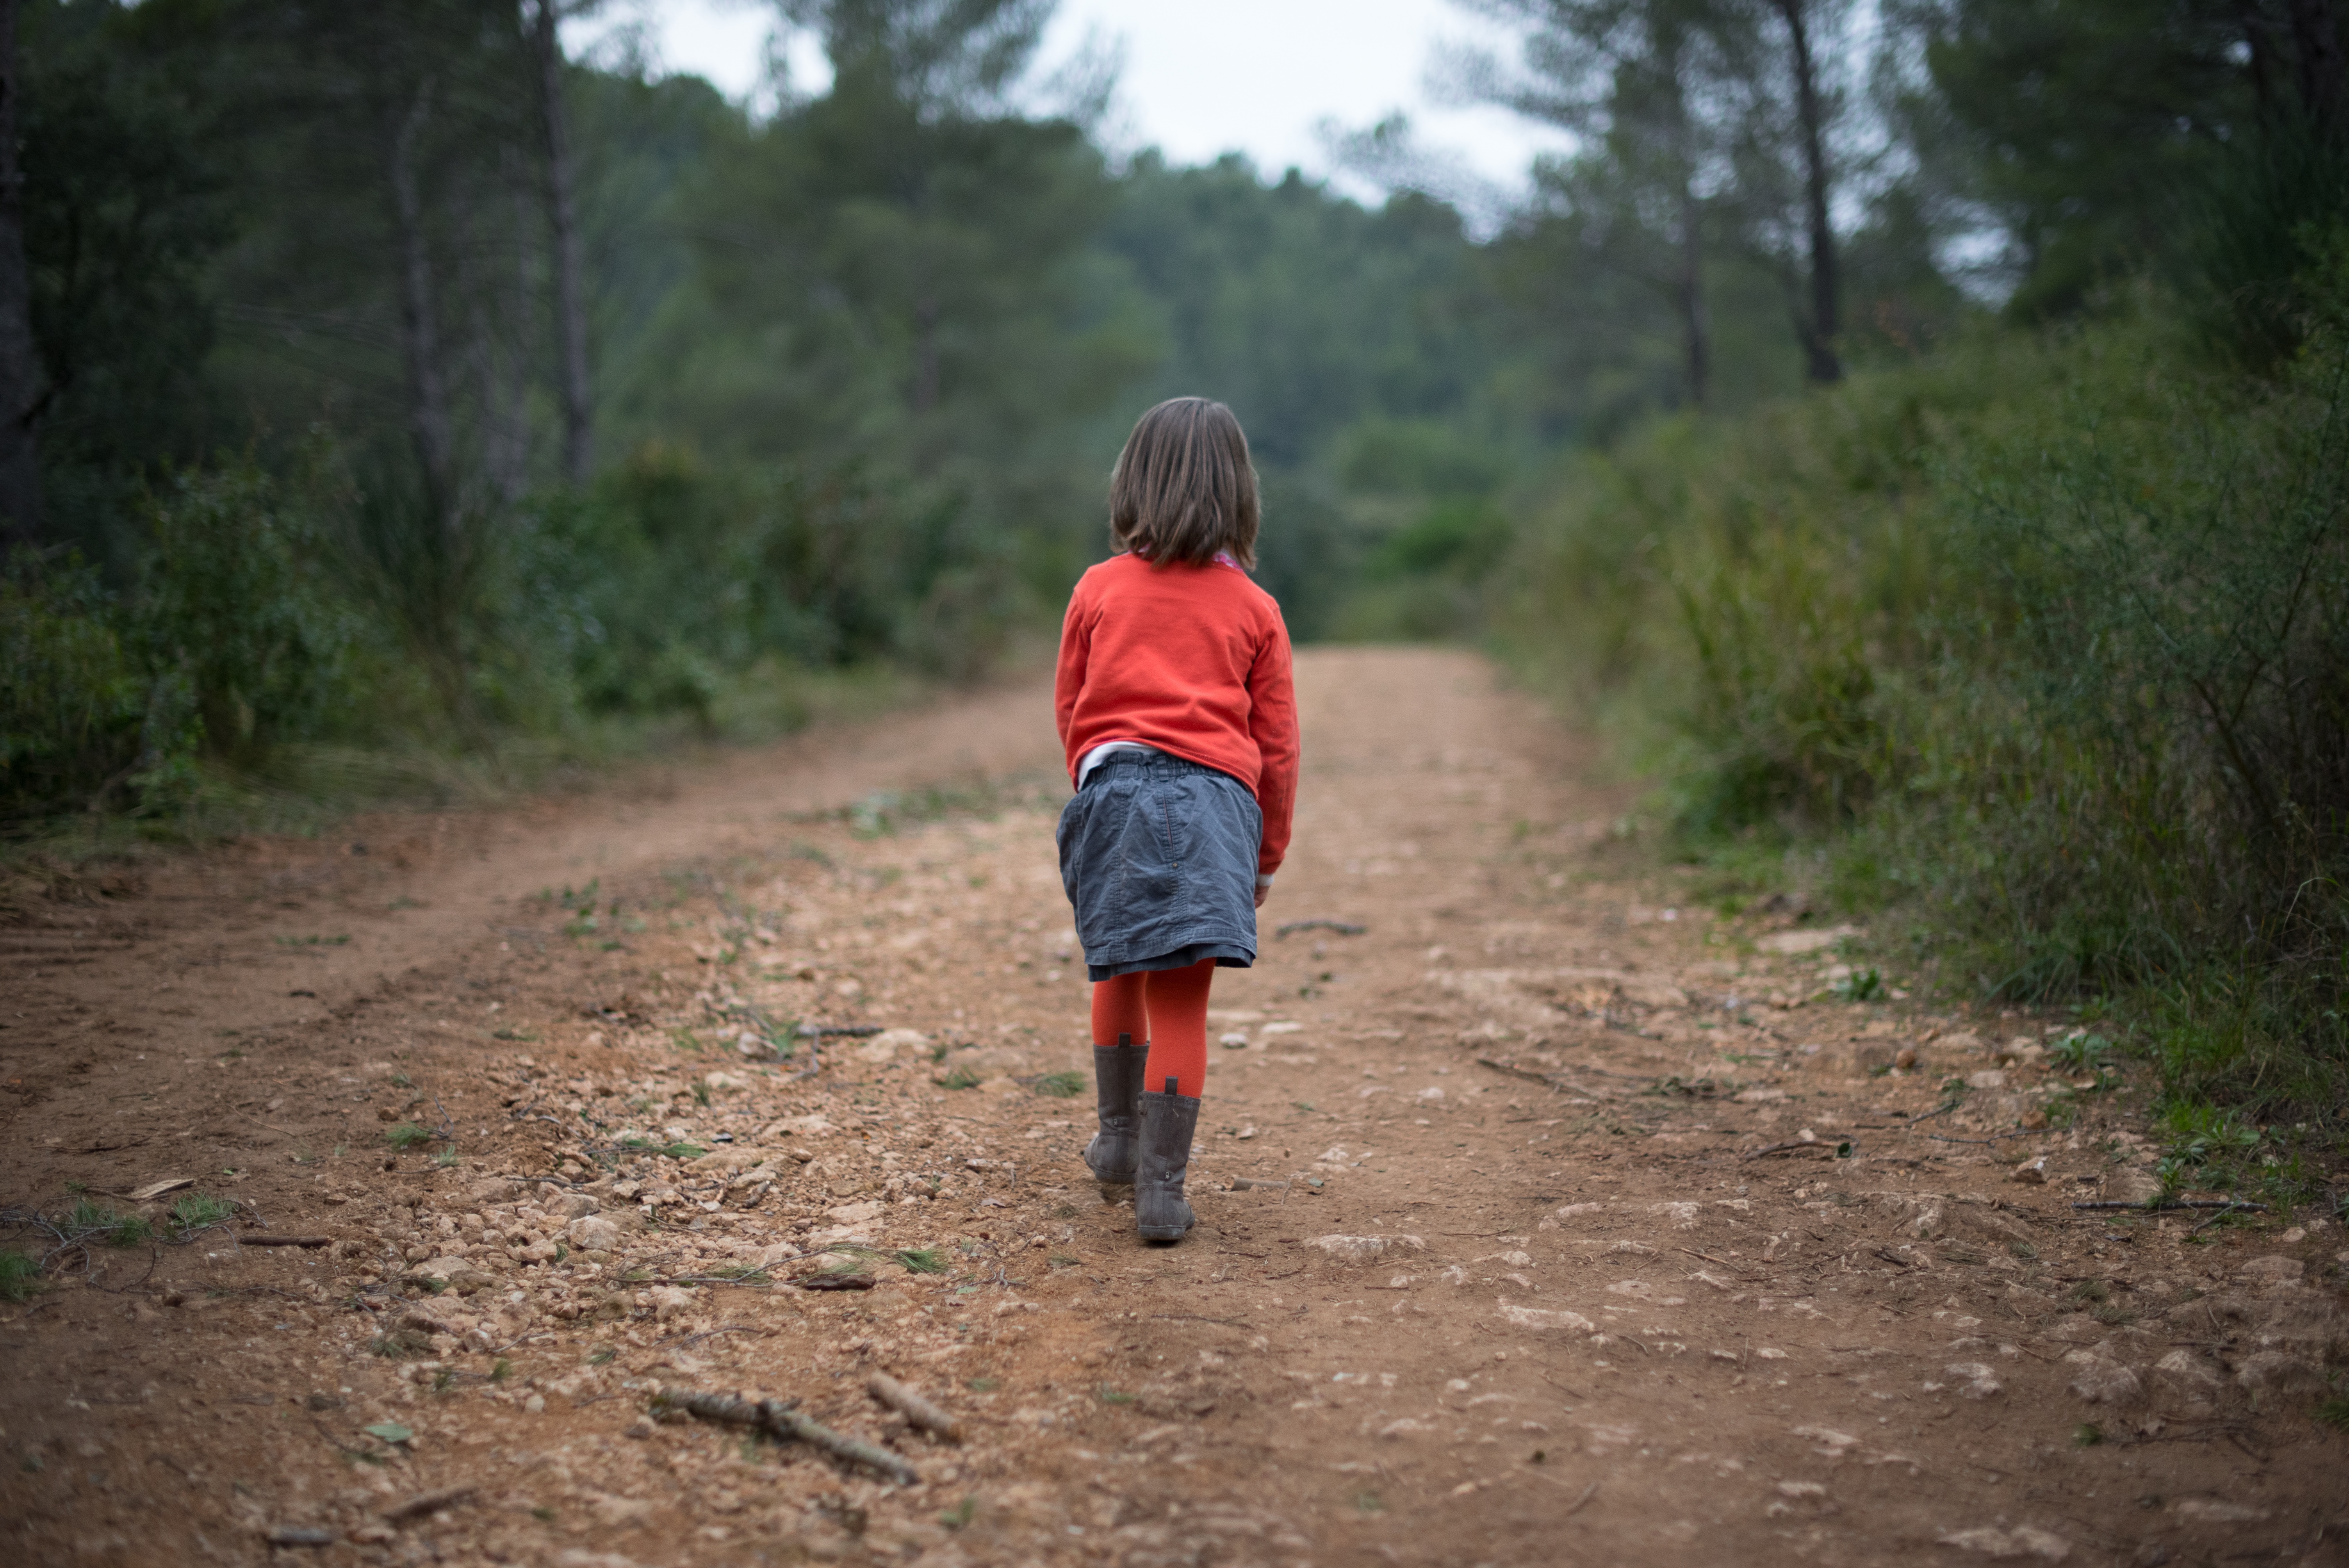
forest, walking, hiking, trail, adventure, recreation, soil, sports, rural area, outdoor recreation